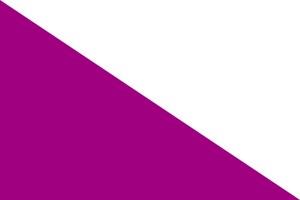
La brigade Guivati est une brigade d'infanterie de l'Armée de défense d'Israël.